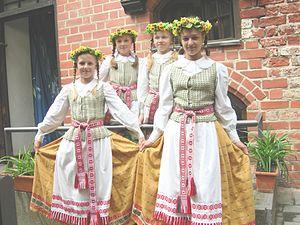
Le col Claudine, ou col Peter Pan pour les anglo-saxons, ou cuello babero en espagnol, est un terme populaire pour un type de col. Il correspond au col de la robe de Colette sur une couverture de son roman Claudine à l'école paru en 1900, ou à celui de Maude Adams dans son interprétation de Peter Pan en 1905, bien que cette forme ait été utilisée avant ces deux dates.